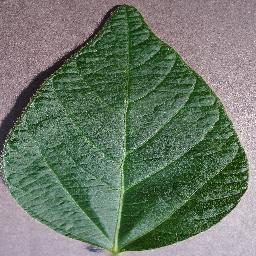
Label: Soybean___healthy